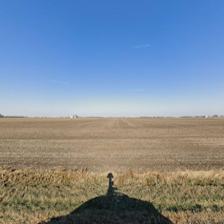
Label: streetView